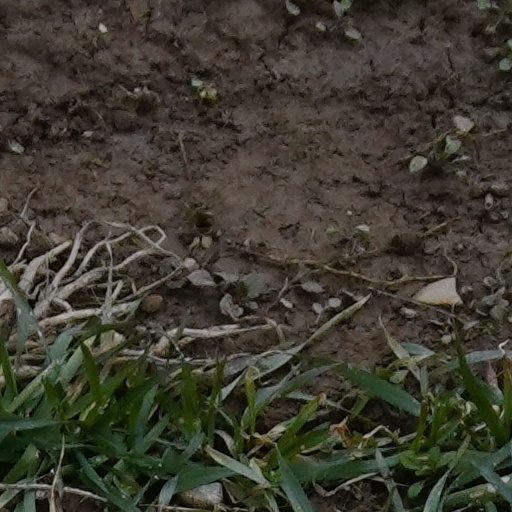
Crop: wheat